James Charles Stuart Strange

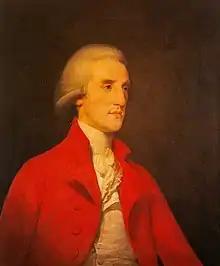

James Charles Stuart Strange (8 August 1753 – 6 October 1840) was a British officer of the East India Company, one of the first maritime fur traders, a banker, and a Member of Parliament.